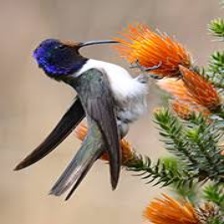
Species: ECUADORIAN HILLSTAR
Scientific name: OREOTROCHILUS CHIMBORAZO
ImageNet parent category: hummingbird